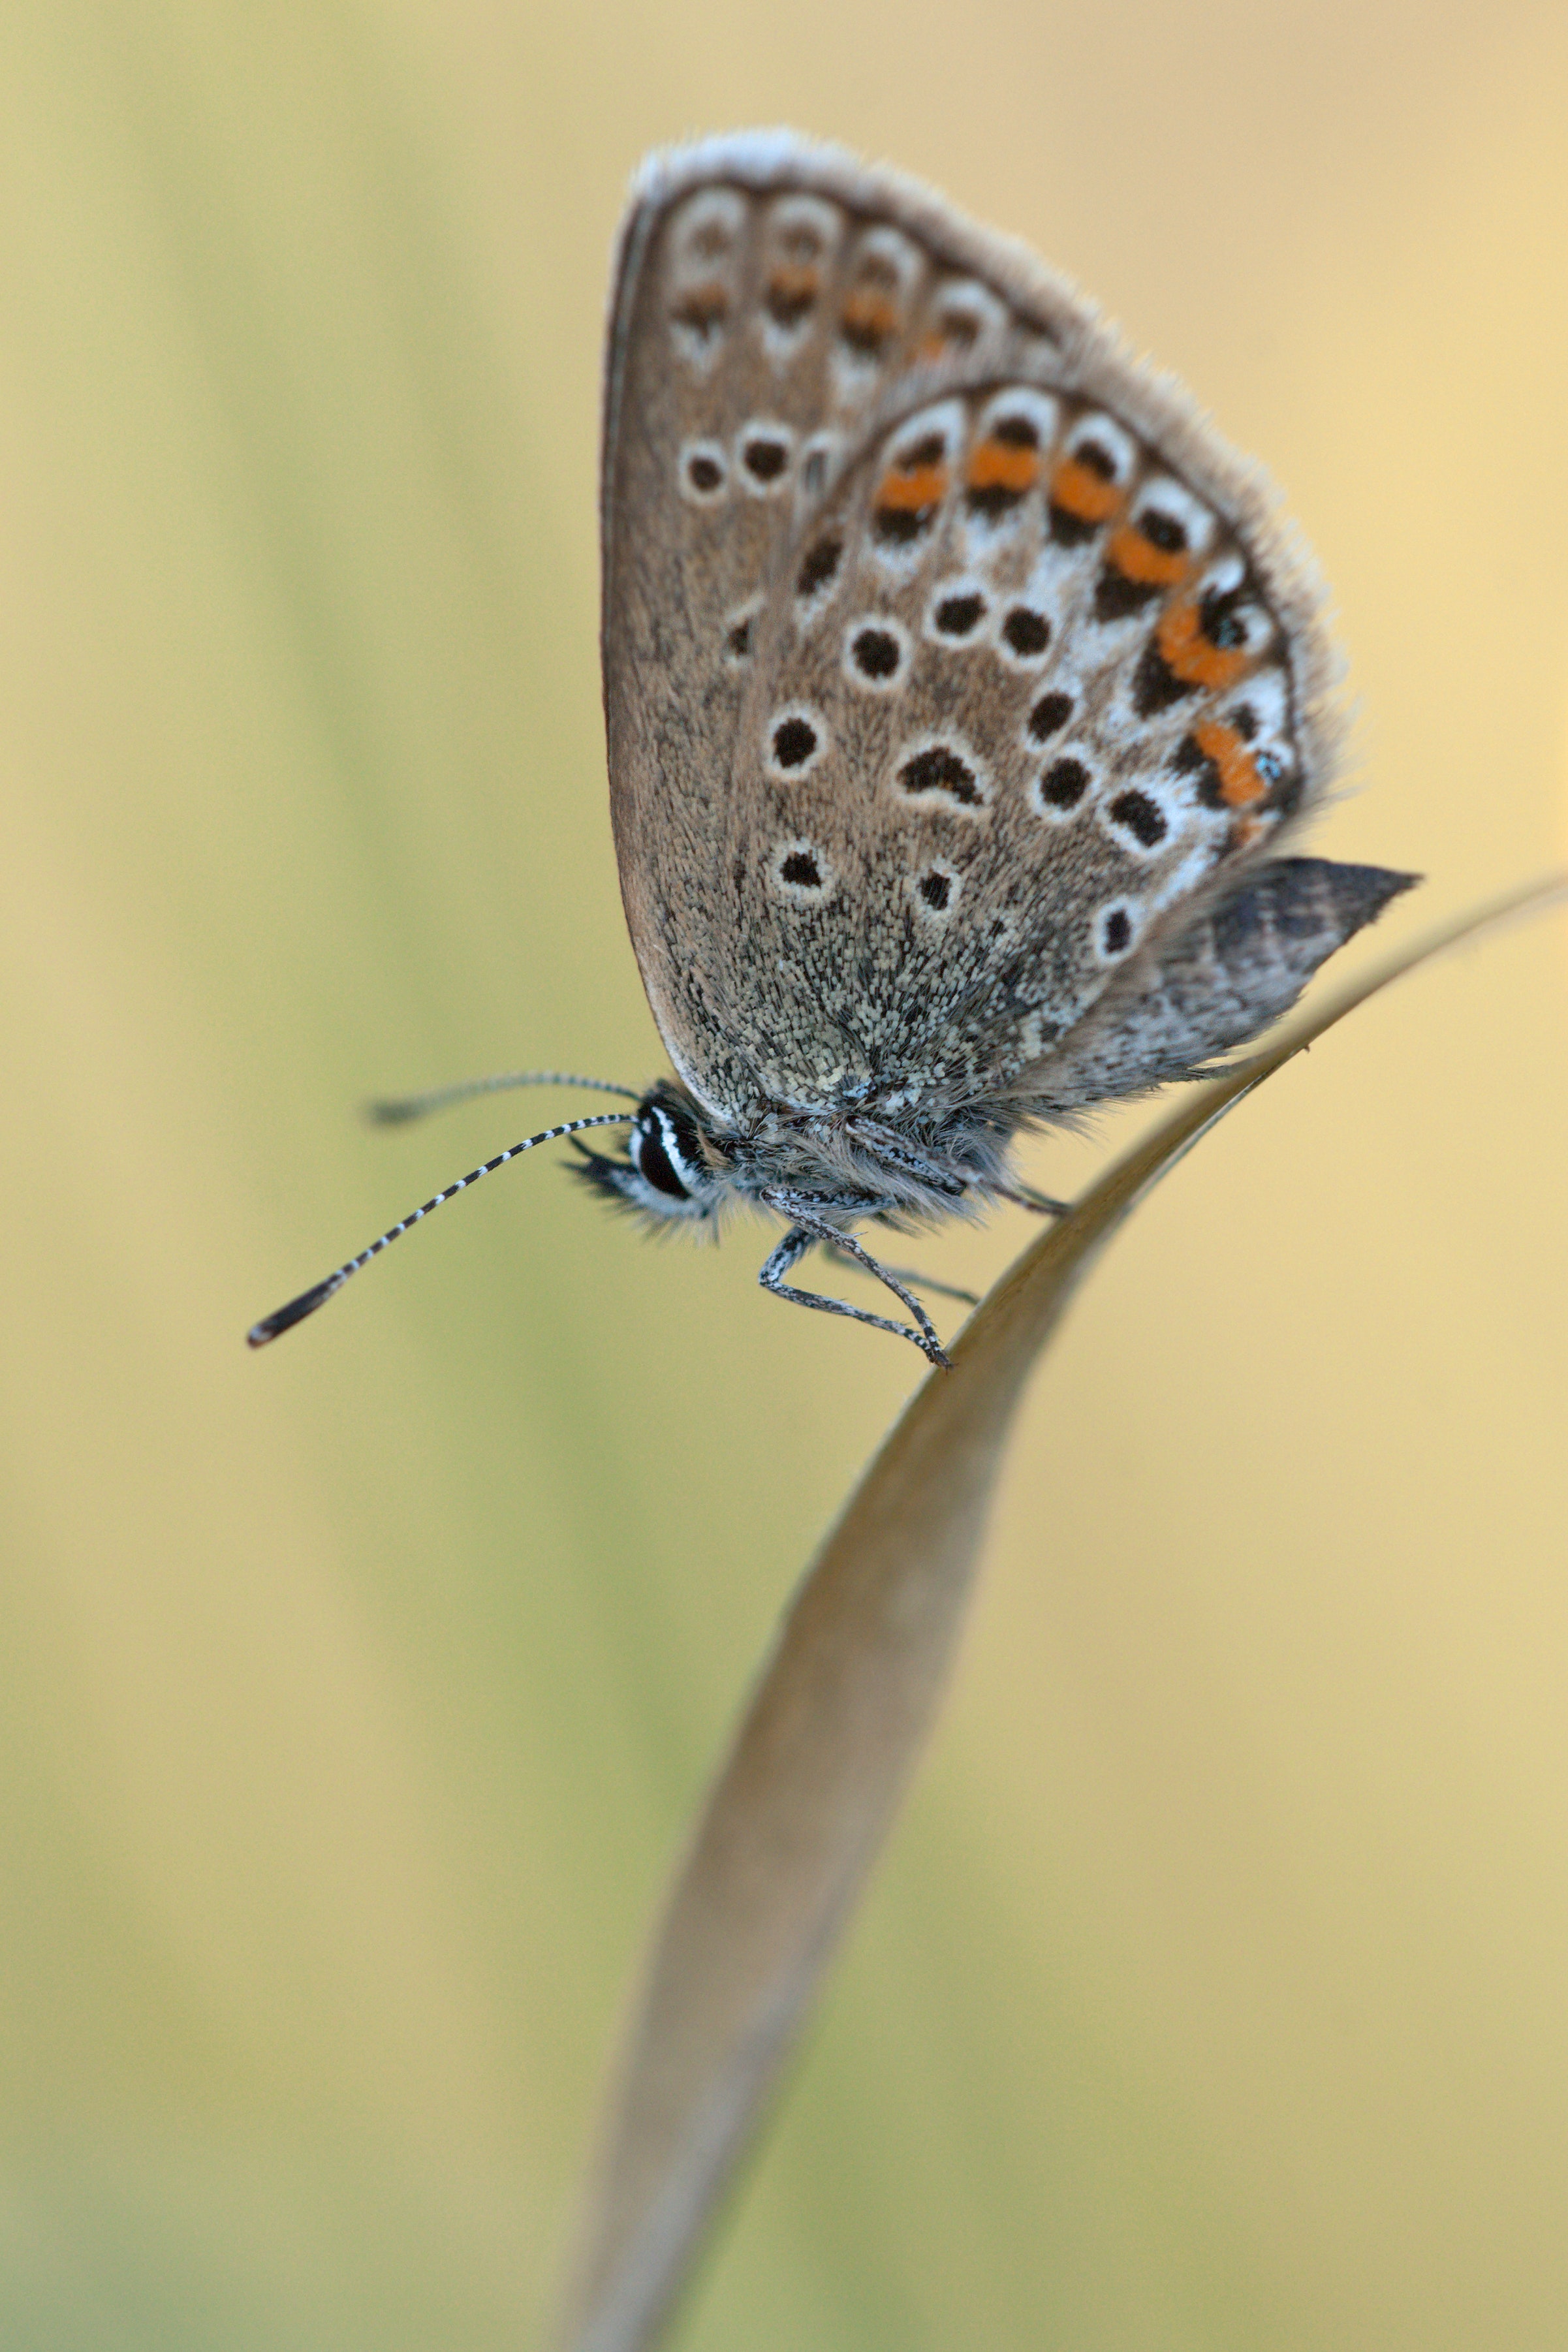
insect, butterfly, common blue, lycaenid, polyommatus, Acmon Blue, Phengaris, moths and butterflies, Plebejus, Chalkhill blue, invertebrate, Aricia, silver studded blue, macro photography, Short tailed blue, azure, pollinator, Cupido butterfly, long tailed blue, close up, Large blue, arthropod, wildlife, brush footed butterfly, pollen